Mistley Towers

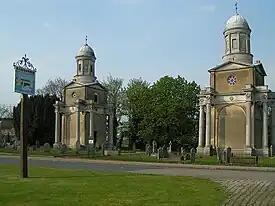
Mistley Towers

Mistley Towers are the twin towers of the now demolished Church of St. Mary the Virgin at Mistley in Essex (sometimes known as Mistley Thorn(e) Church). The original Georgian parish church on the site had been built in classical style early in the 18th century following the death of Richard Rigby Esquire. Later in that century there was a grandiose plan by his son, the wealthy politician Richard Rigby, to transform Mistley Thorn into a spa town.